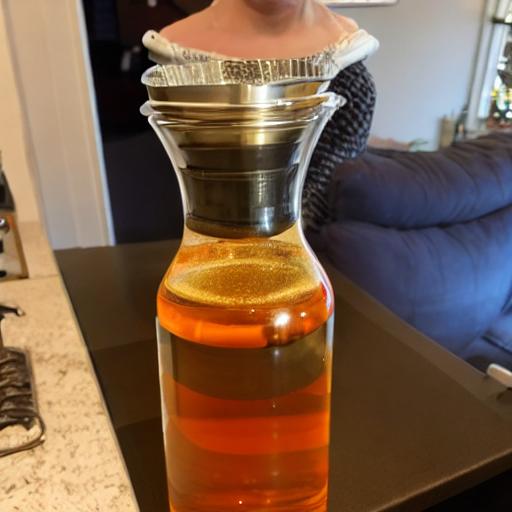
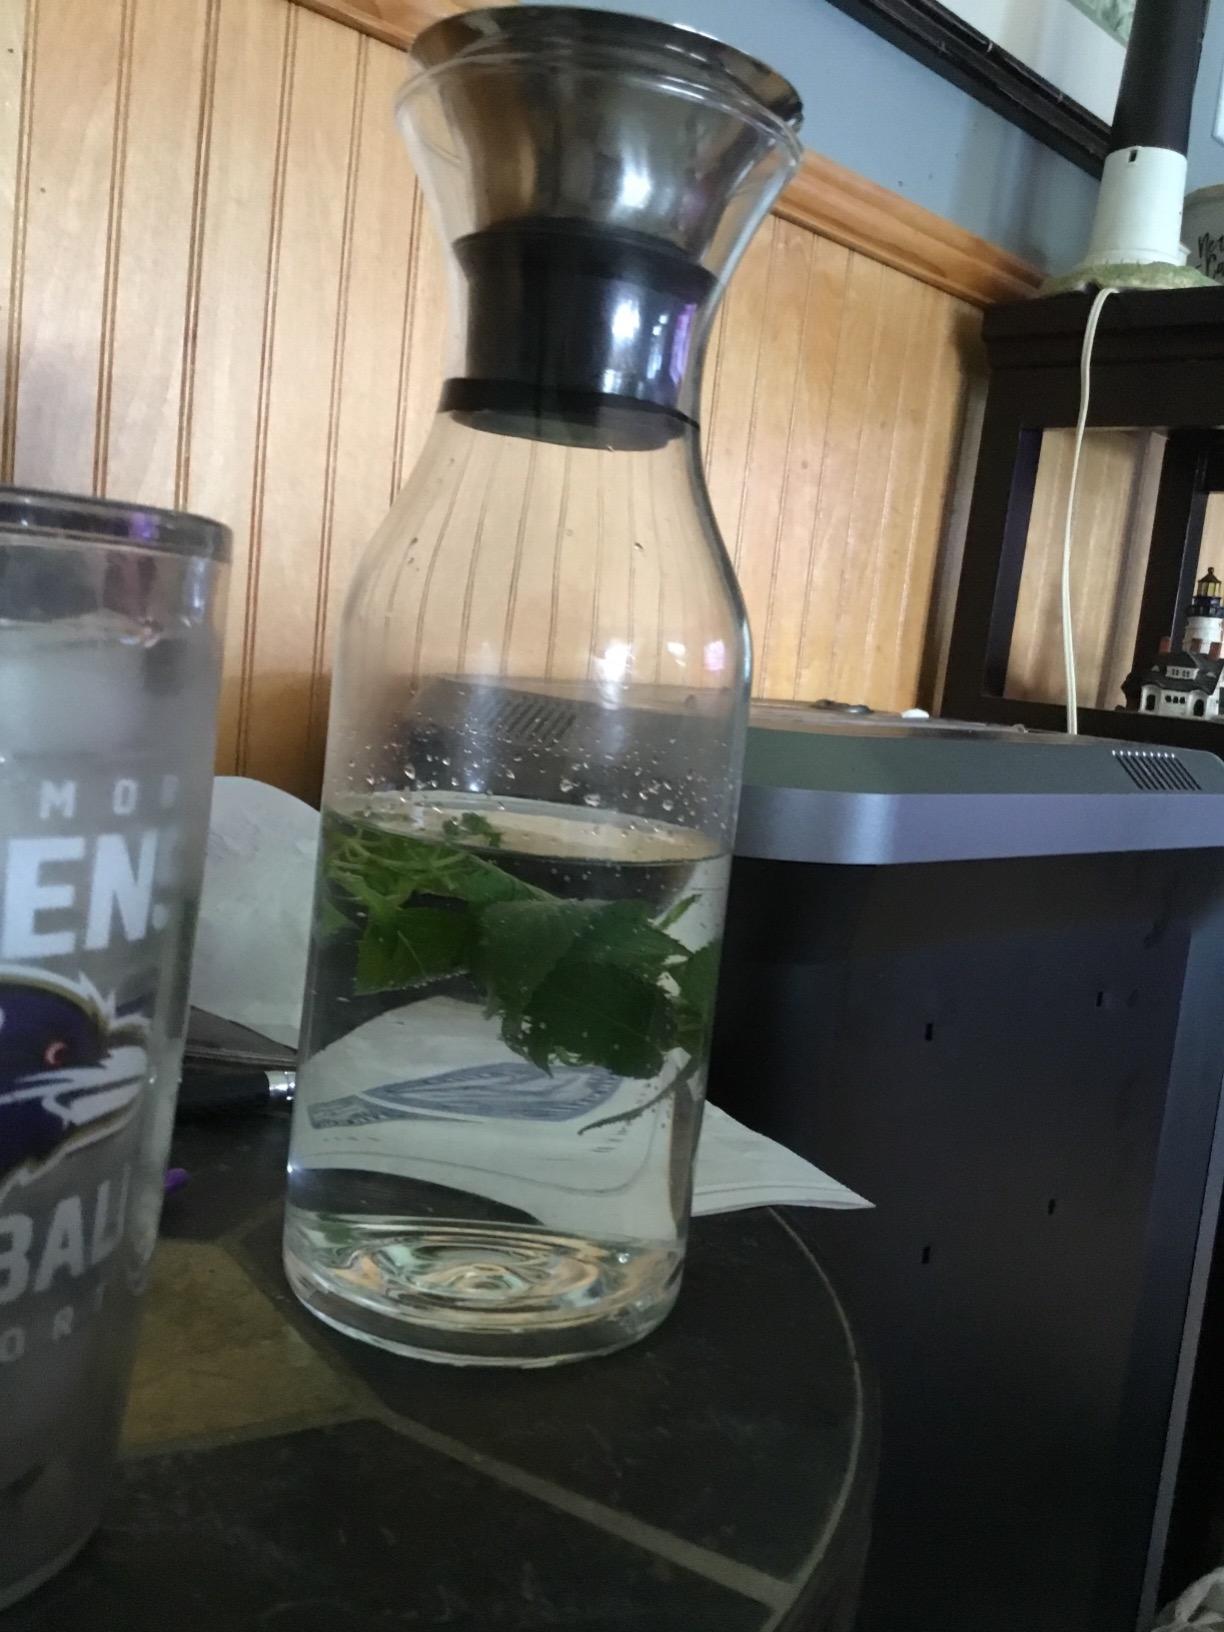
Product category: items_tea
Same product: no